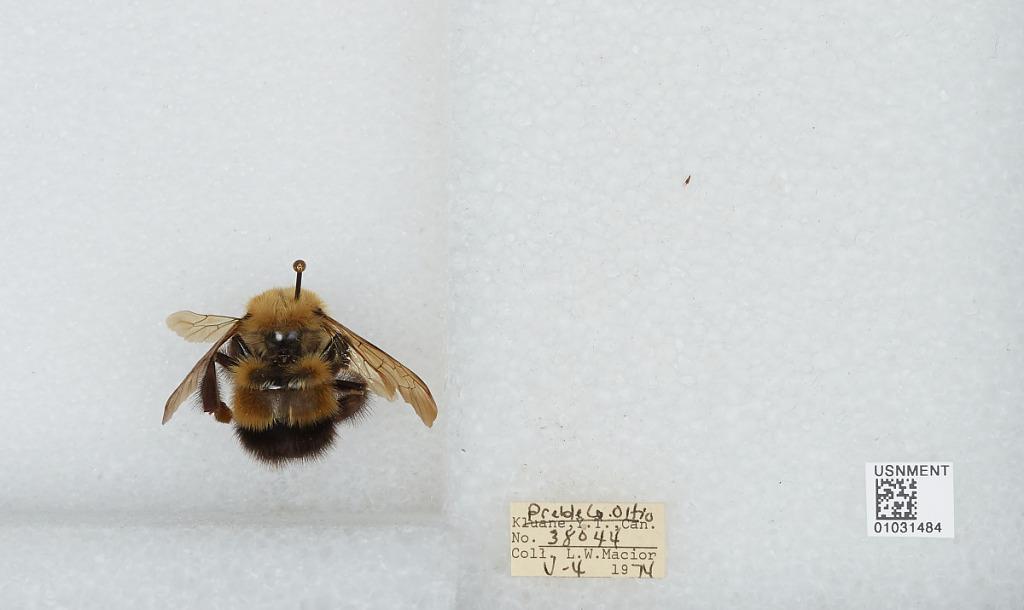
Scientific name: Bombus (Pyrobombus) perplexus Cresson
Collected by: L. Macior
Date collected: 1974-5-4
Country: United States
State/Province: Ohio
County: Preble
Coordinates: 39.7778, -84.6897